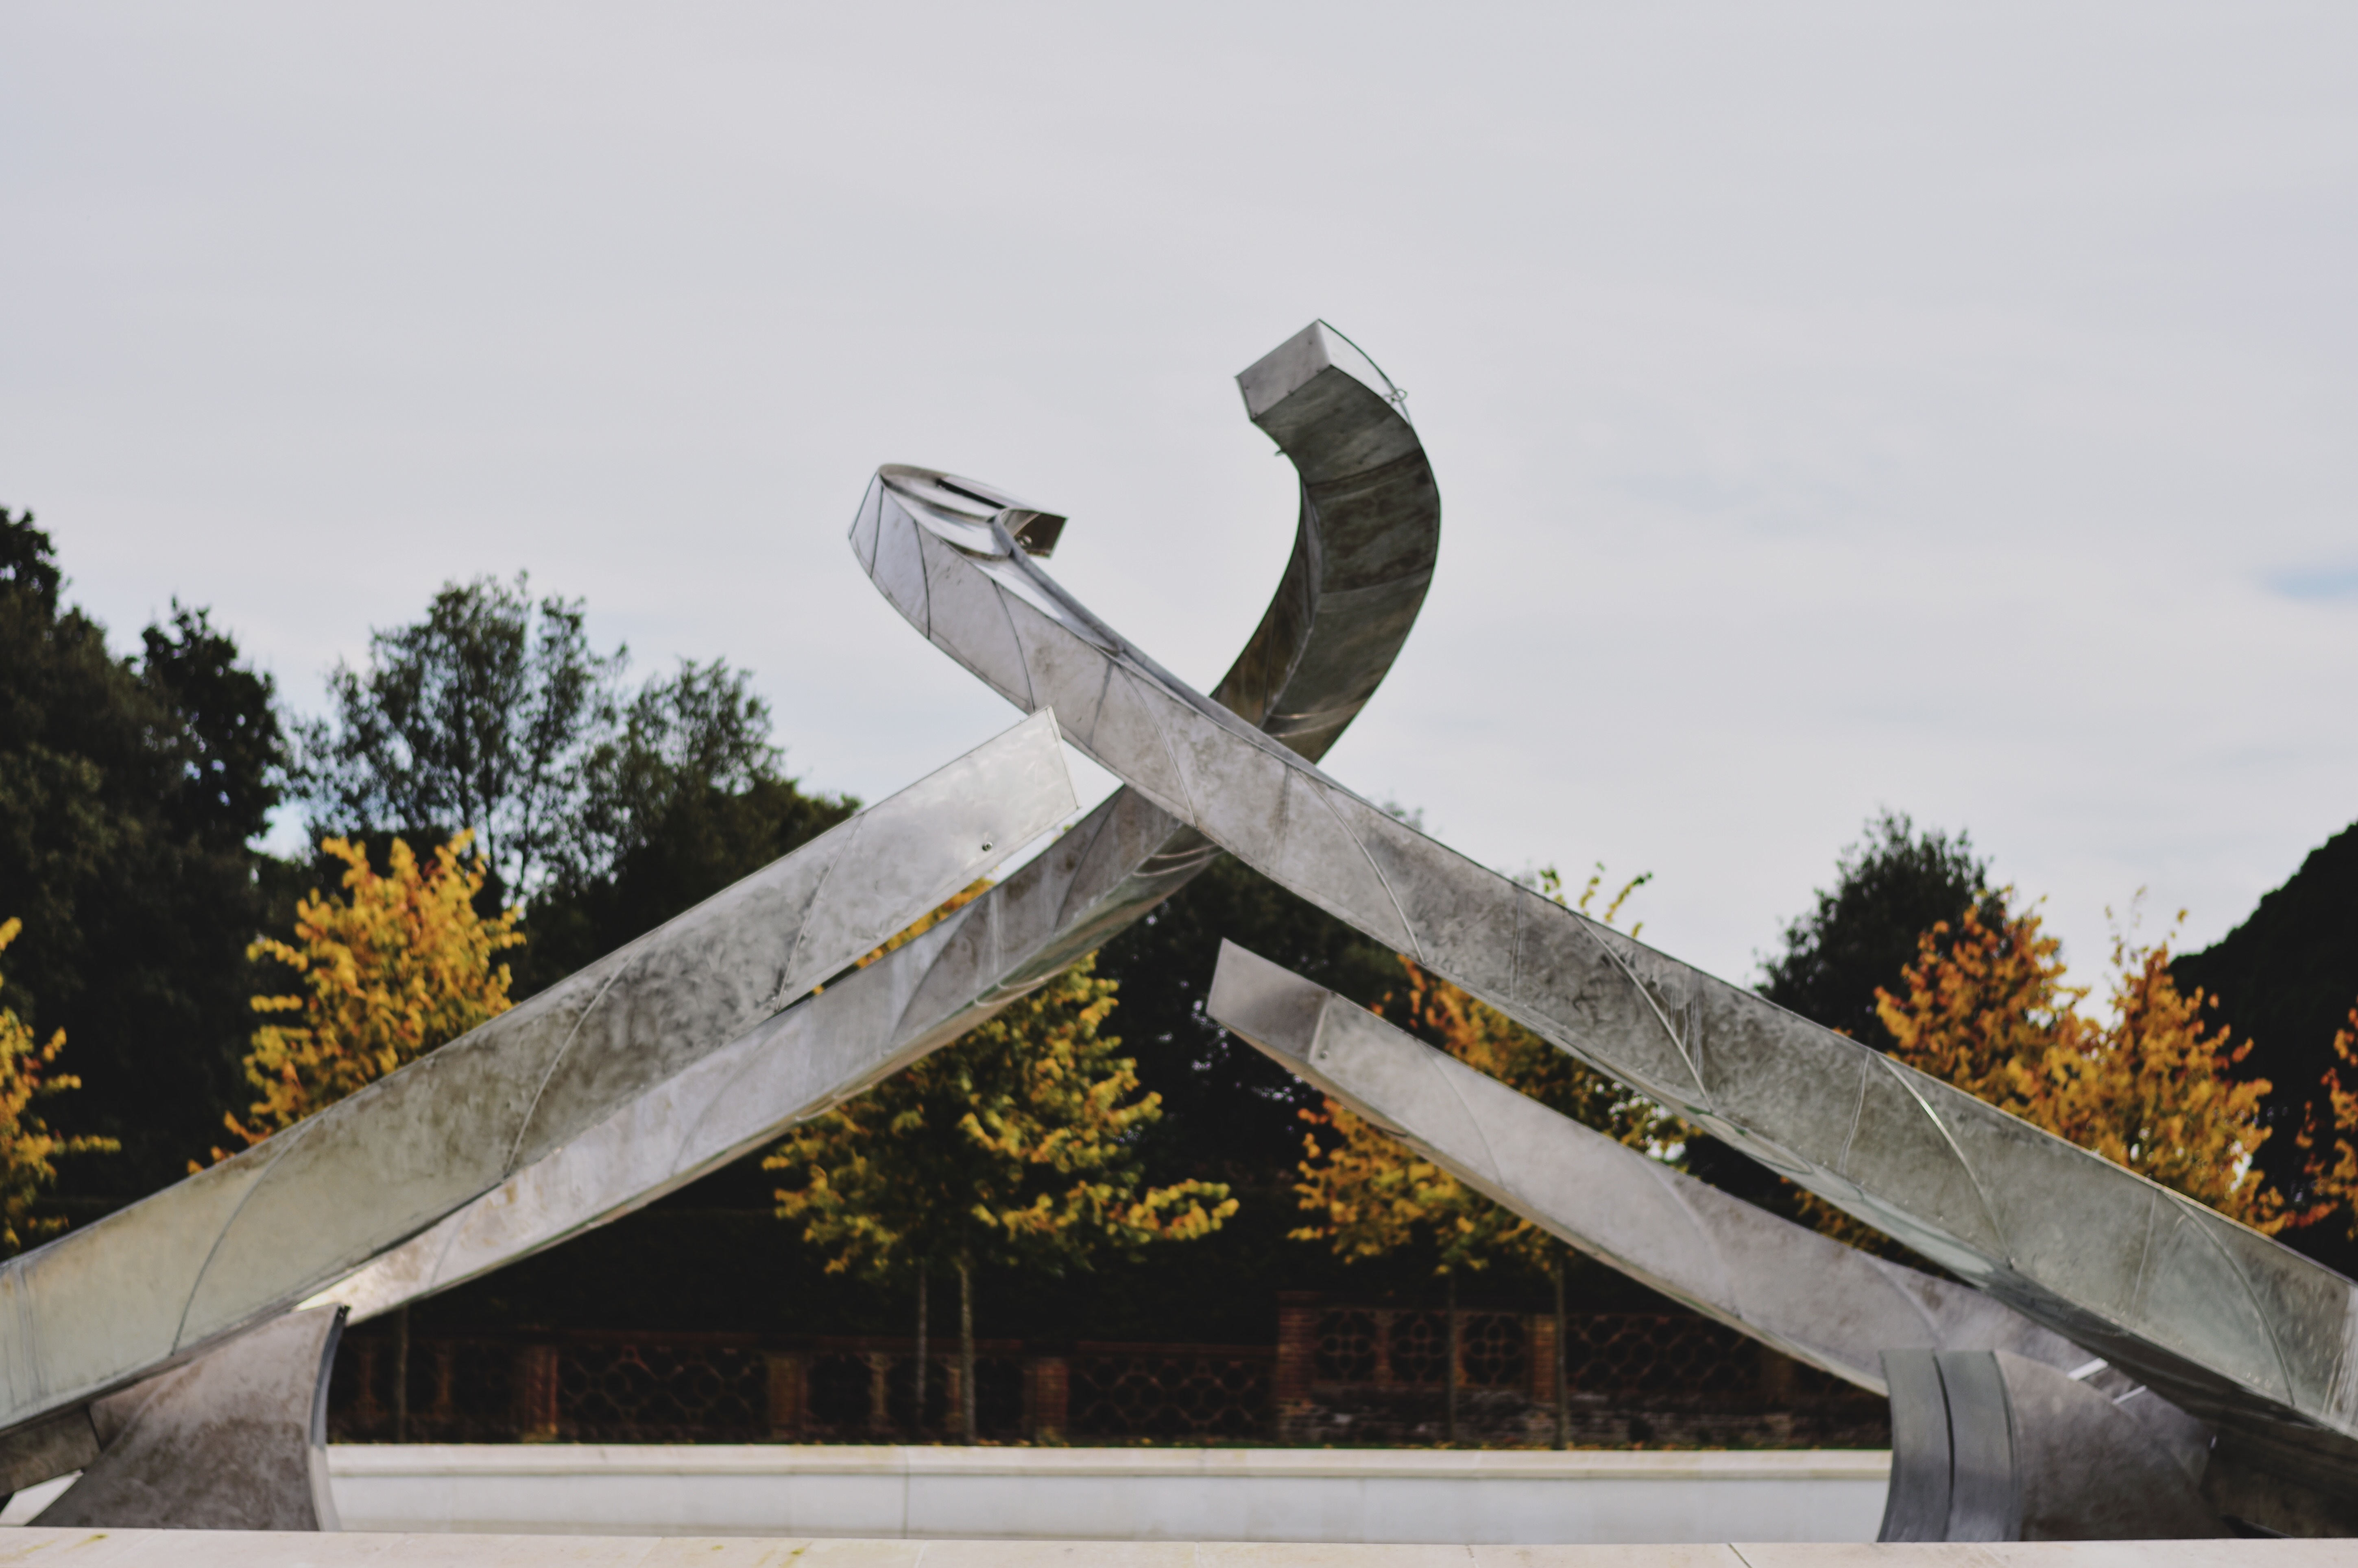
snow, wing, monument, airplane, vehicle, sculpture, memorial, atmosphere of earth